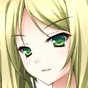
Portrait style: Anime Portrait